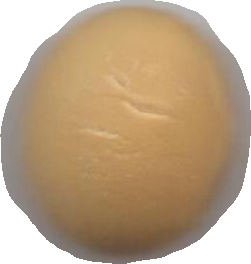
Variety: Grobogan